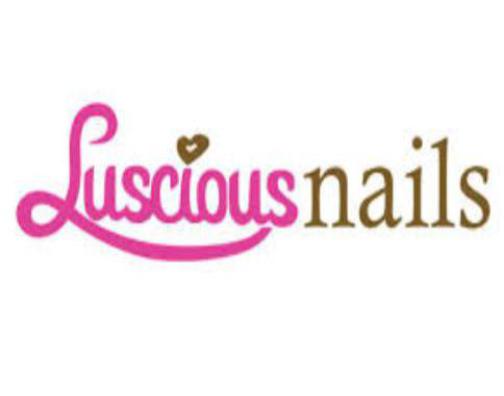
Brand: luscious pink
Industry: Clothes